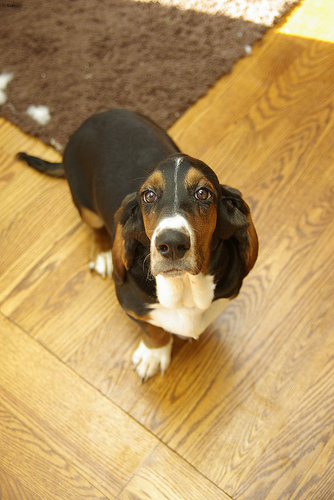
Breed: basset